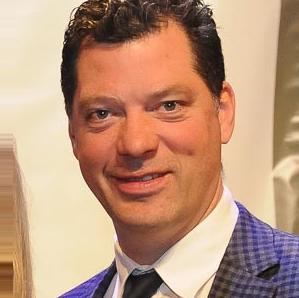
Age: 44